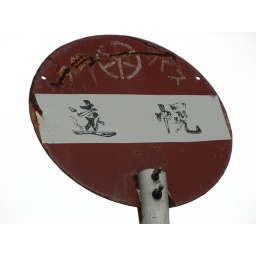
Old bus stop sign in Yubari, Japan.